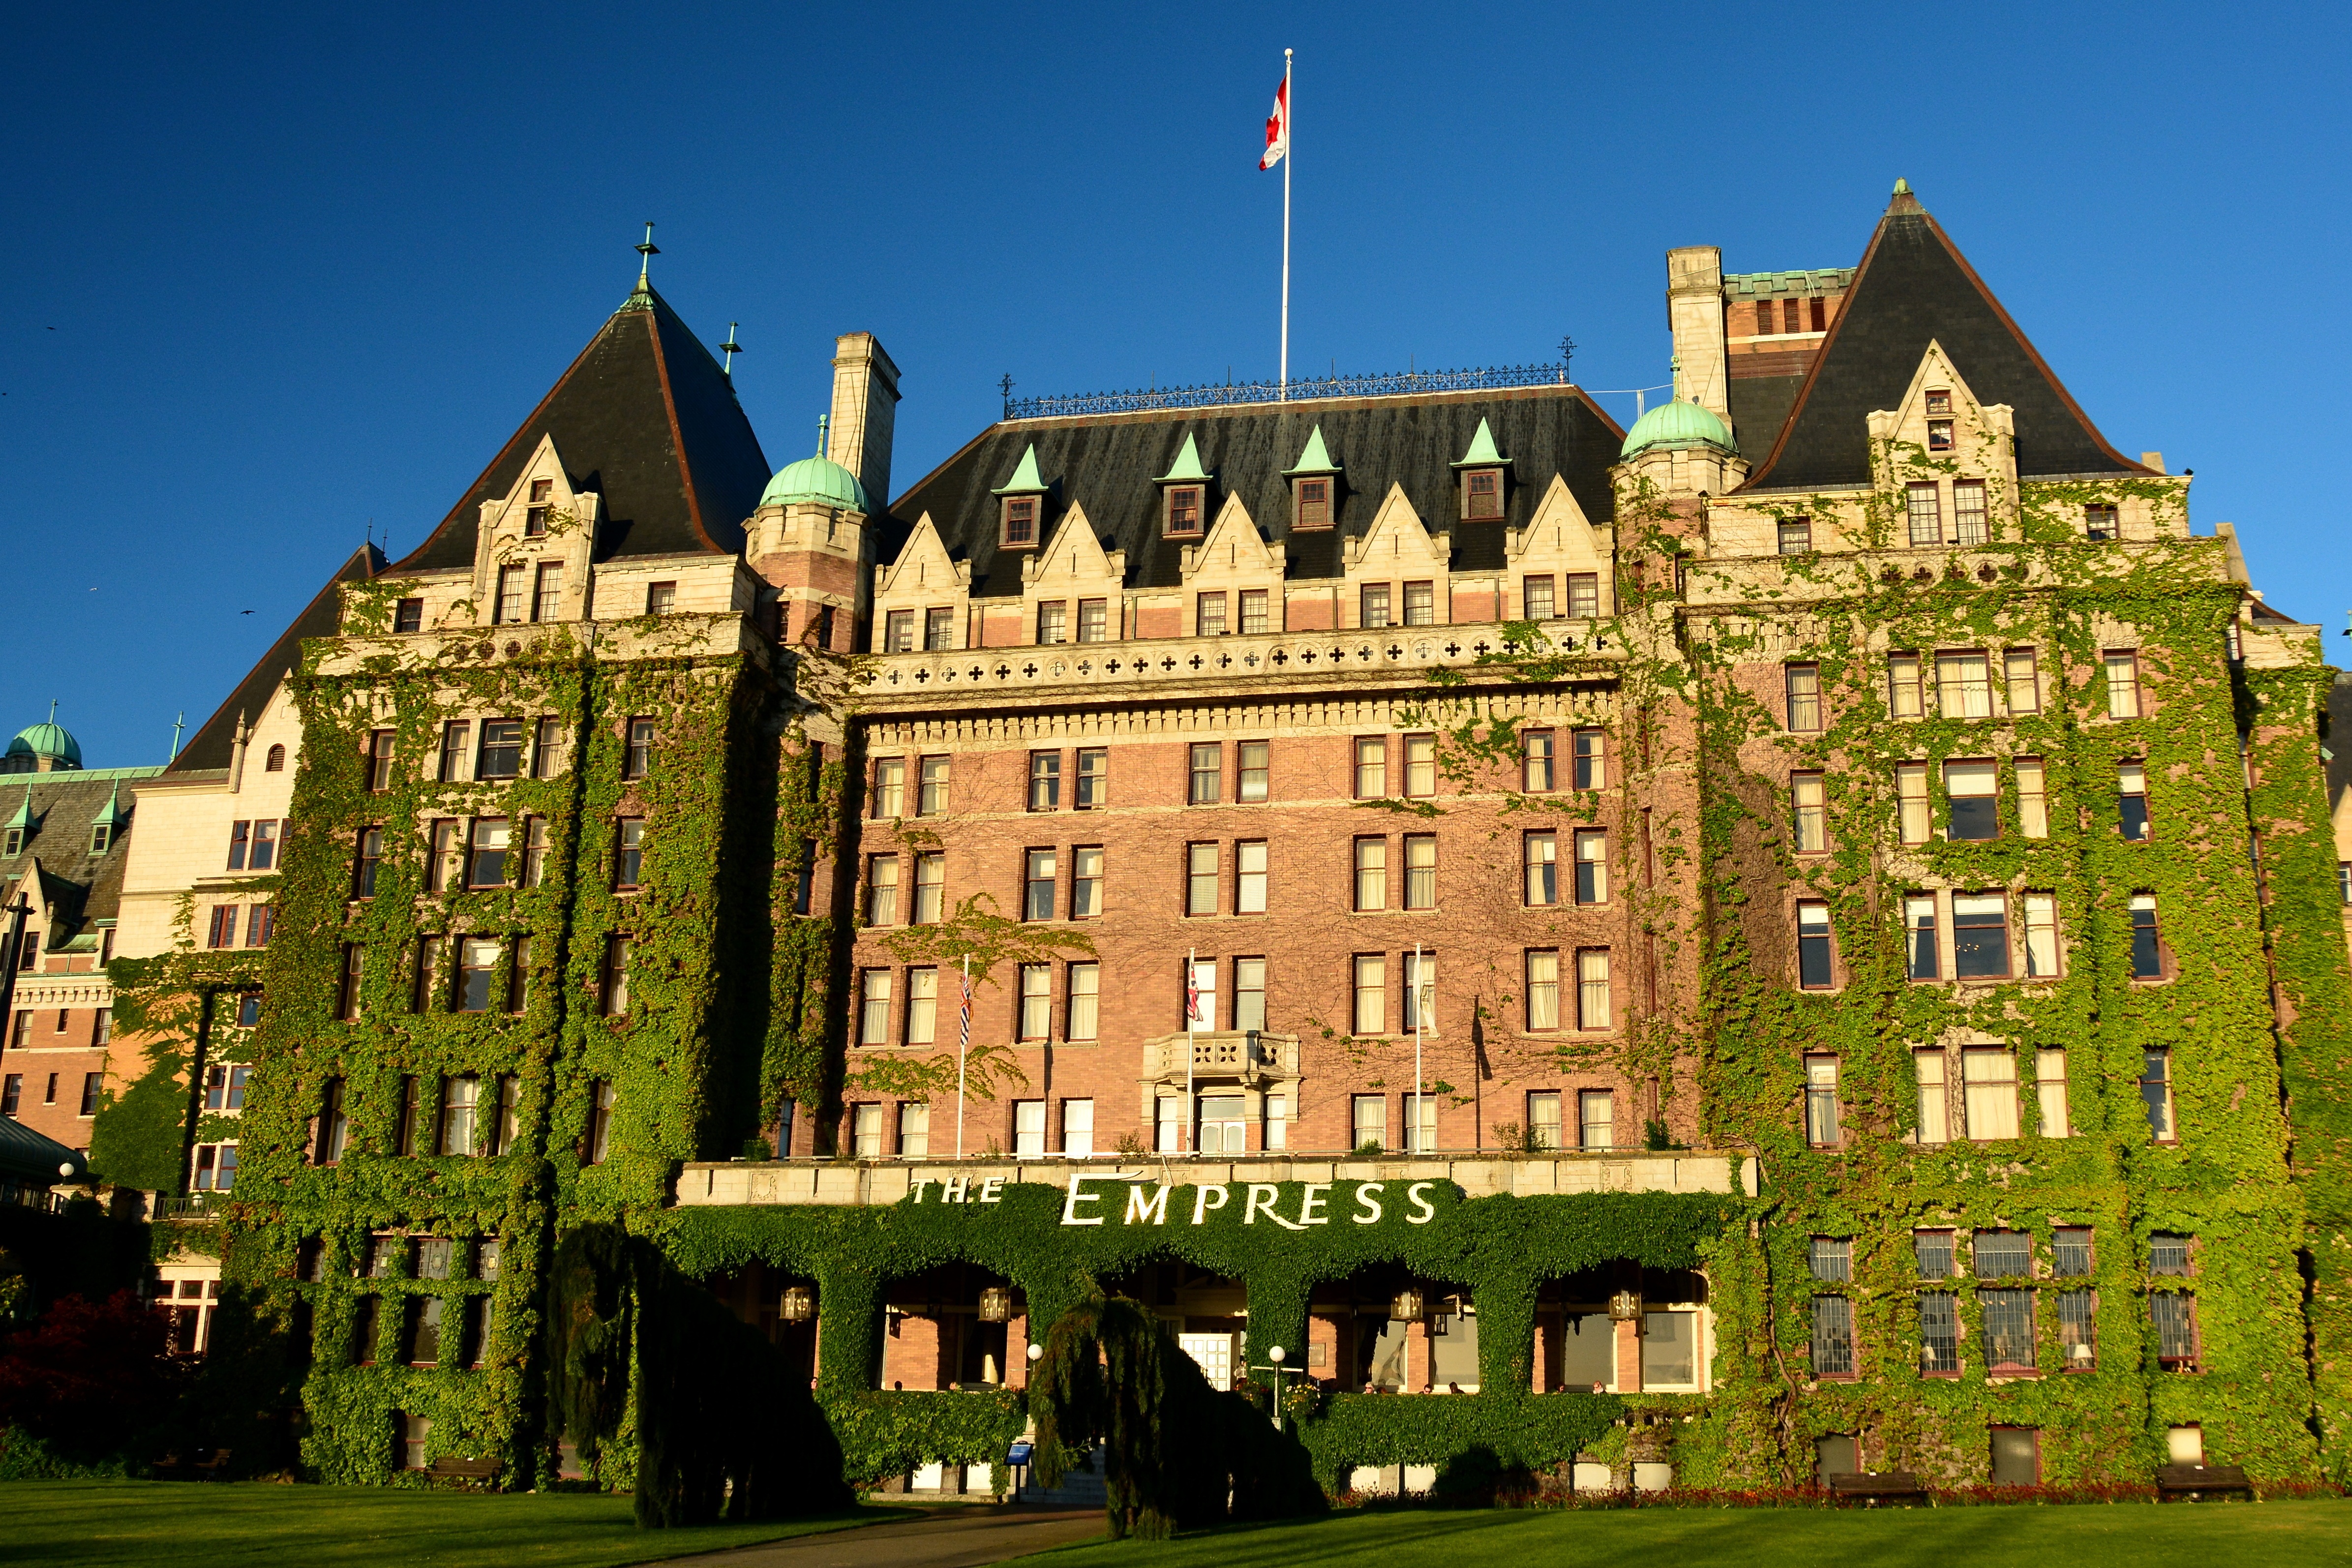
architecture, mansion, building, chateau, palace, city, castle, landmark, facade, harbour, attraction, tourism, capital, canada, british, empress, historical, estate, columbia, inner, neighbourhood, manor house, stately home, historic site, empress hotel, victoria bc, vancouver island, water castle